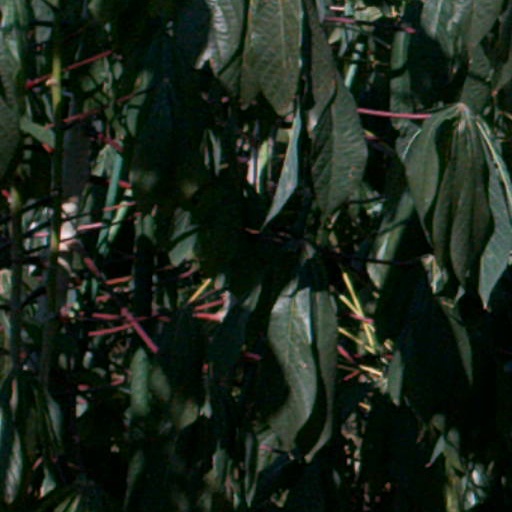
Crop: cassava